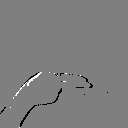
ASL letter: h